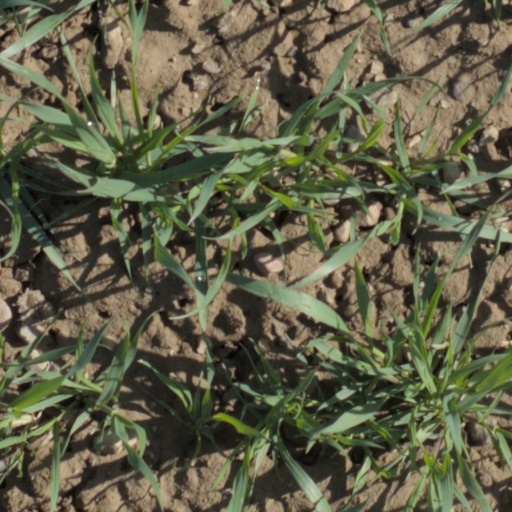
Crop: wheat